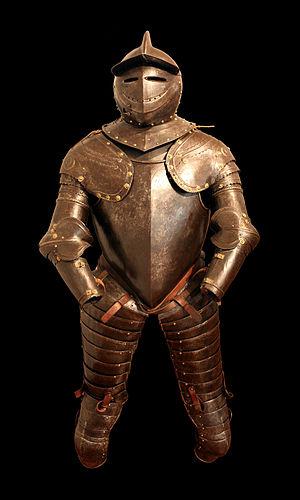
Une armure est un équipement corporel défensif, utilisé pour protéger le corps d'un combattant dans sa plus grande partie des coups de l'ennemi et autres dégâts.